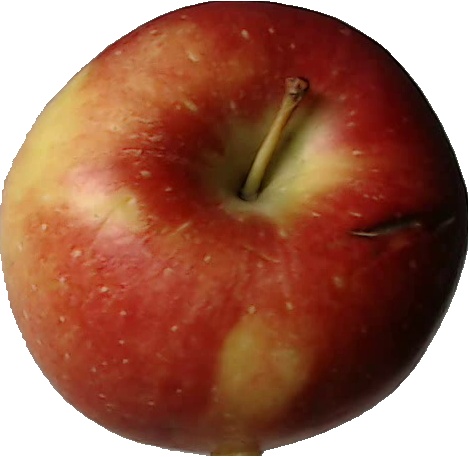
Label: apple_braeburn_1